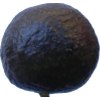
Label: black_avocado